Question: Please indicate a possible affordance area of the bicycle that can be used for pedaling
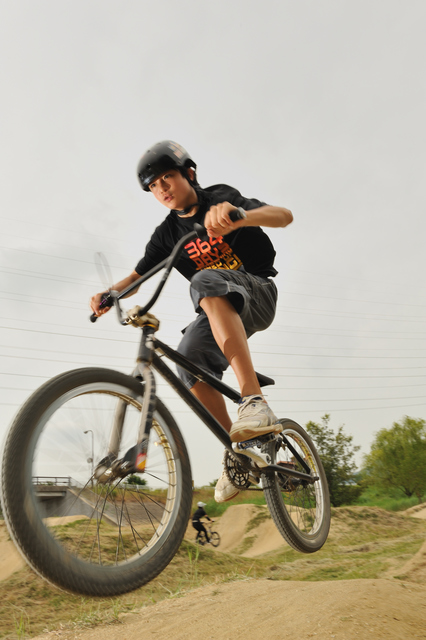
Answer: [253.85, 371.562, 277.757, 390.523]